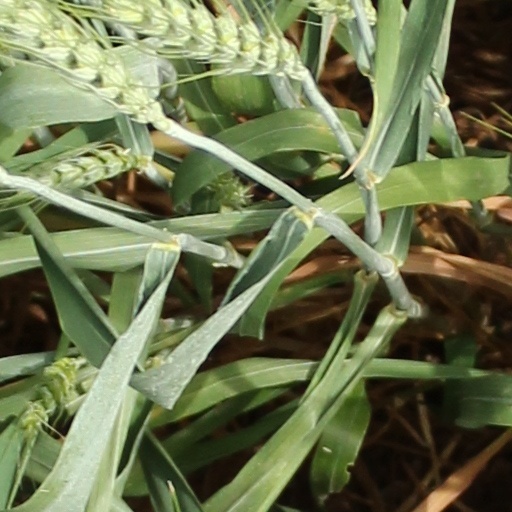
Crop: wheat